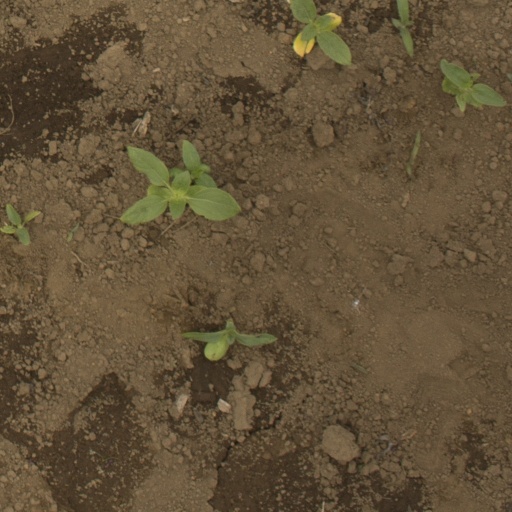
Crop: Jerusalem artichoke